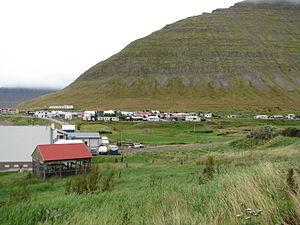
Hnífsdalur est une localité islandaise de la municipalité de Ísafjarðarbær située au nord-ouest de l'île, dans la région de Vestfirðir. En 2011, le village comptait 231 habitants.